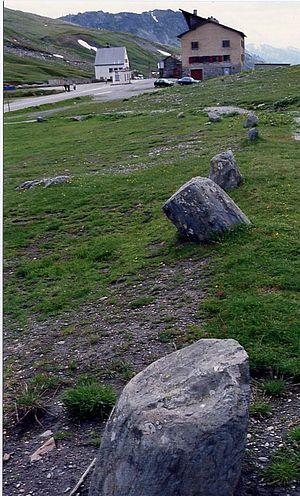
Cette liste présente les plus hauts cols routiers des Alpes françaises, classés par altitude, dont au moins un des deux accès est revêtu.